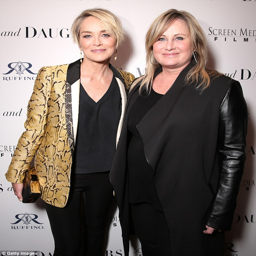
family affair : the actress was also joined at the event by her sister who wore an all - black ensemble